Peanut butter cup

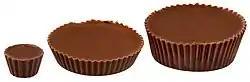
Three different sizes of Reese's peanut butter cups

The most popular brand of peanut butter cup is the Reese's Peanut Butter Cups (sold as Reese in Canada), always featuring Hershey's chocolate, and now a Hershey brand. The heavily roasted peanuts are a trademark flavor. The Reese's Peanut Butter Cup is considered the "finest creation" of Harry Burnett "H. B." Reese, a former employee of Hershey's, who set up his own candy-manufacturing business in the 1920s. Ironically, peanut butter cups were not Reese's favorite candy. He did, however, claim that he owned a trademark on the name "peanut butter cups" and repeatedly threatened legal action against other manufacturers and sellers who made peanut butter cups. Originally sold in bulk, sales of their individual "penny cups" began in 1941, in response to sugar rationing during WWII. The famous slogan "Two great tastes that taste great together" originated in a marketing campaign for this candy in the late 1960s and early 1970s.